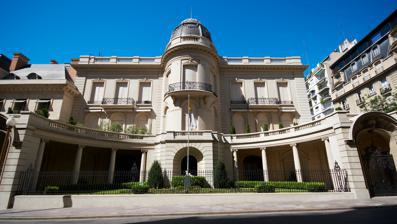
Building: Fernández Anchorena Palace
Country: Argentina
Year built: 1909
Architecturally Significant Building in Buenos Aires, Argentina The Fernández Anchorena Palace (today the Vatican Nunciature). The Fernández Anchorena Palace is an architecturally significant former residence in the Recoleta section of Buenos Aires , Argentina . Today, it serves as the Apostolic Nunciature in Argentina . Overview The mansion was commissioned by Juan Antonio Fernández and his wife, Rosa de Anchorena , to Eduardo Le Monnier (1873 – 1931), a French Argentine architect. Designed in 1907 in the Second Empire style favored among Argentine high society at the time, the palace was completed in 1909, though the couple never inhabited the Alvear Avenue landmark. The family made the mansion available for social occasions and public ceremonies in subsequent years; from 1922 to 1928, most notably, it served as the official residence to the President of Argentina, Marcelo Torcuato de Alvear , and his wife, the opera chanteuse Regina Pacini de Alvear . The mansion was sold to Adelia María Harilaos de Olmos, the widow of prominent Córdoba Province landowner Ambrosio Harilaos de Olmos, in 1940. The founder of the Catholic Ladies' League and financier of a working women's assistance fund, a number of churches and a hospital pavilion bequeathed the residence to the Holy See , in 1947. Upon her death in 1949, it became the Apostolic Nunciature in Argentina; the Pope at the time, Pius XII , had been a guest of hers (as Cardinal Pacelli) for his stay in Buenos Aires on occasion of the Eucharistic Congress held in 1934. References